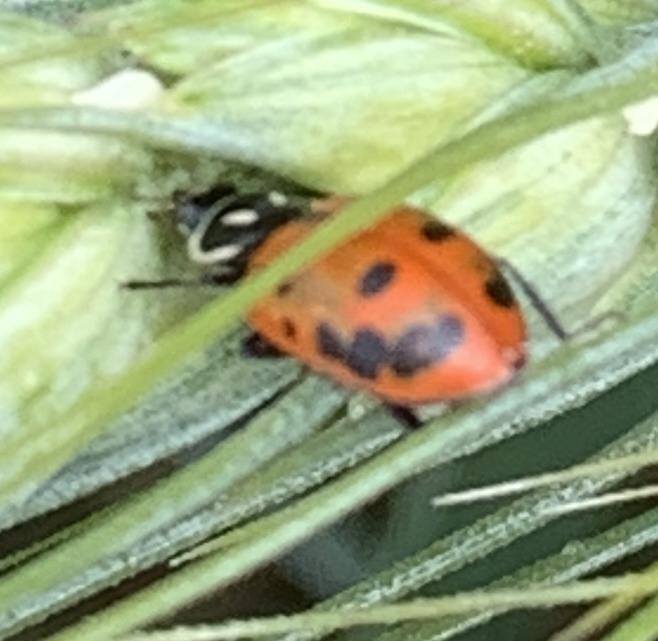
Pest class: predators